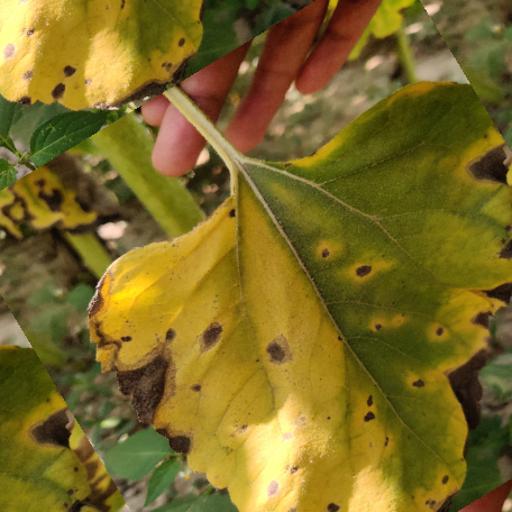
Label: Leaf_scars